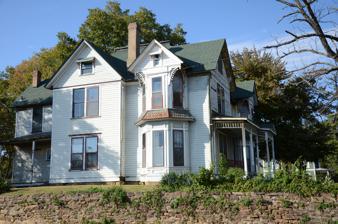
Building: Bryan House (Van Buren, Arkansas)
Country: United States of America
Year built: 1886
Historic house in Arkansas, United States United States historic place Bryan House U.S. National Register of Historic Places Location in Arkansas Show map of Arkansas Location in United States Show map of the United States Location 105 Fayetteville St., Van Buren, Arkansas Coordinates 35°26′17″N 94°21′9″W / 35.43806°N 94.35250°W / 35.43806; -94.35250 Area less than one acre Built 1886 ( 1886 ) Built by Lewis Bryan Architectural style Late Victorian NRHP reference No. 78000584 Added to NRHP January 9, 1978 The Bryan House is a historic house at 105 Fayetteville Street in Van Buren, Arkansas .  Built in 1886, it is one of the city's finest Queen Anne Victorian houses, with asymmetrical massing, multiple gables and projecting bay sections, and elaborate exterior decoration.  The interior also has well-preserved woodwork, hardware and other decoration.  The house was built by Lewis Bryan as a summer house, and is notable beyond its architecture as the local headquarters for Bryan's cousin William Jennings Bryan during his runs for President of the United States . The house was listed on the National Register of Historic Places in 1978. See also National Register of Historic Places listings in Crawford County, Arkansas References